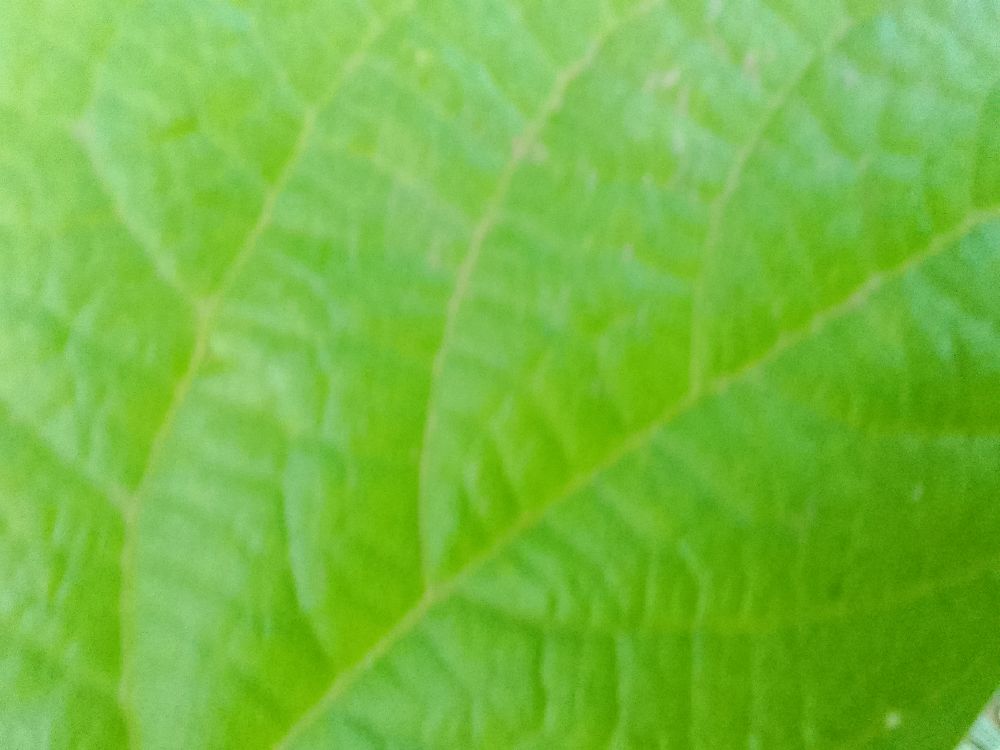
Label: healthy